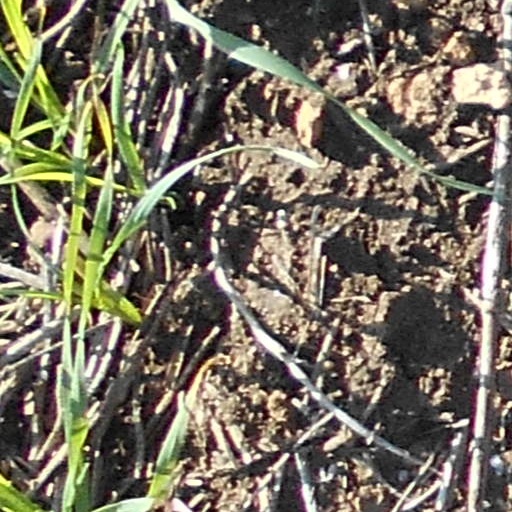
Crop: wheat